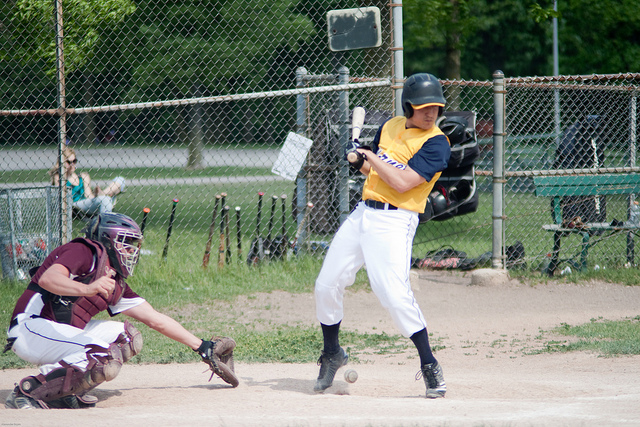
cầu thủ bắt bóng đang chuẩn bị bắt quả bóng bằng găng tay